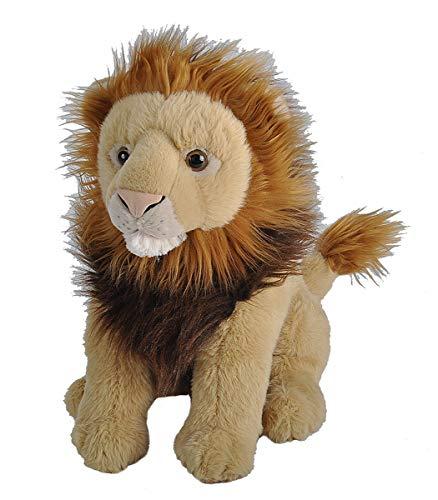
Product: Wild Republic Lion Plush, Stuffed Animal, Plush Toy, Kids Gifts, Zoo Animals, Sitting, 13 inches
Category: Toys & Games | Stuffed Animals & Plush Toys | Stuffed Animals & Teddy Bears
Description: This Lion stuffed animal from Wild Republic will have you roaring with happiness.
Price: $23.48
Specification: ProductDimensions:10x8x13inches|ItemWeight:11.4ounces|ShippingWeight:11.4ounces(Viewshippingratesandpolicies)|ASIN:B07PHV79P9|Itemmodelnumber:22313|Manufacturerrecommendedage:0monthsandup